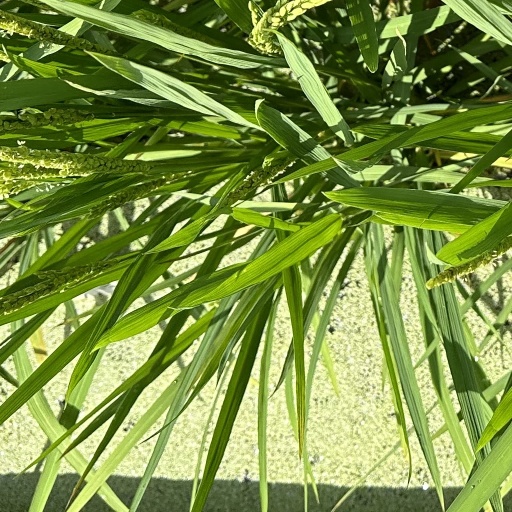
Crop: rice